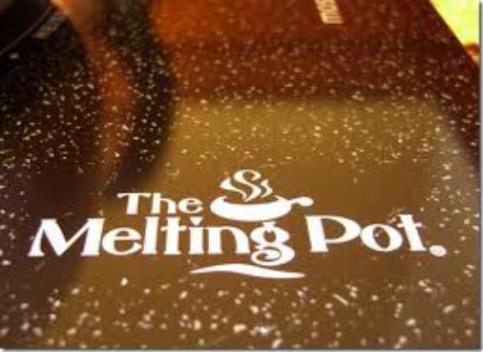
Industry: Food